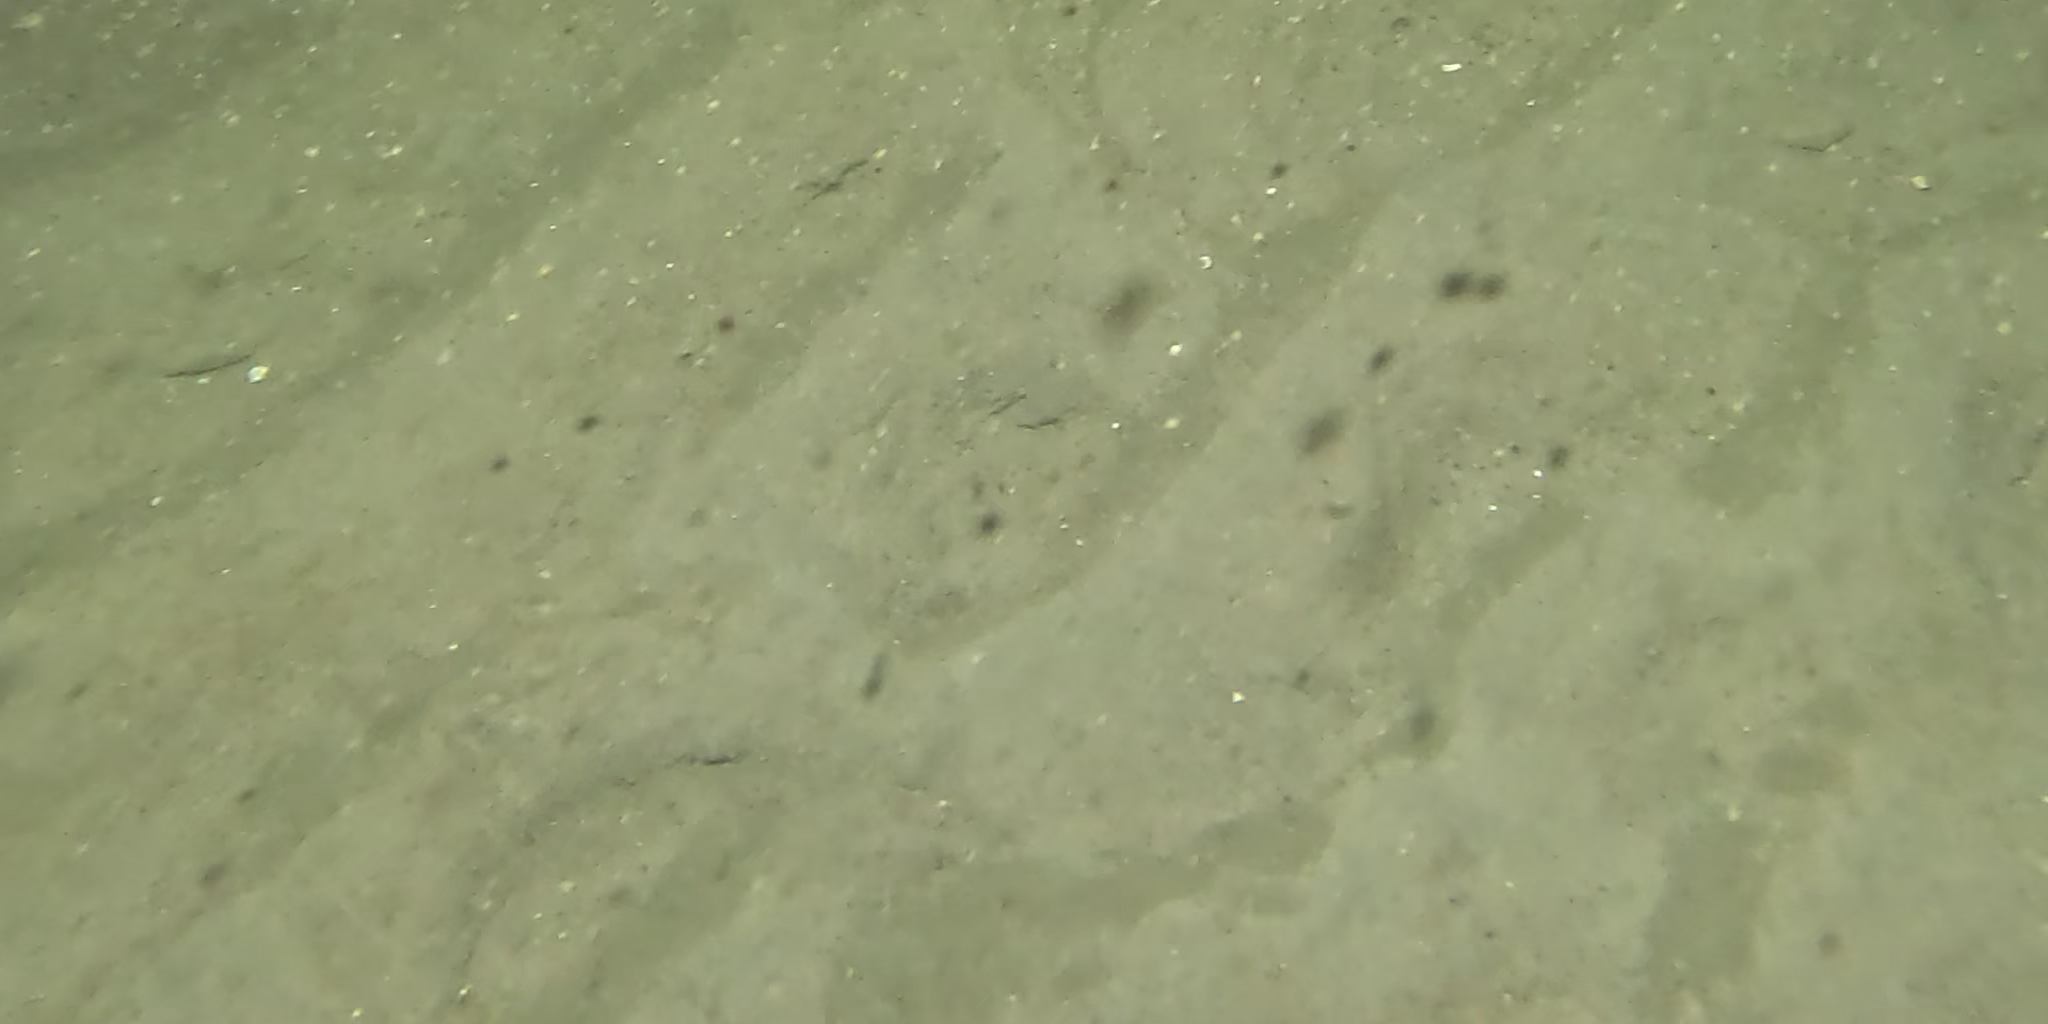
Seabed habitat: sand